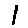
Label: 1